Radio 10 (Netherlands)

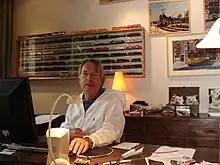
Tom Mulder in 2009.

In December 2005 Radio 10 Gold aired for the first time the Top 4000 on the occasion of the 40th anniversary of the Dutch Top 40 and possibly as a result of the success of the Top 2000 Radio 2. The list has since a permanent place gotten into programming in December. The station was in 2005 the Marconi Award for best radio station because, despite the lack of an FM frequency has ever large numbers of listeners are able to bind.